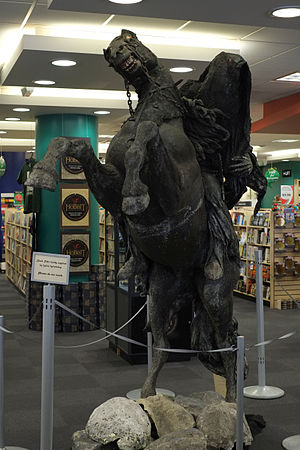
Nazgûl
Live-size model af en Nazgul på hans sorte hest
Nazgûl er en gruppe af onde riddere fra fantasy-romanen Ringenes Herre af den engelske forfatter J.R.R. Tolkien. De var ni menneskekonger, der hver blev skænket en af magtens ringe, og i deres begær efter magt faldt de hurtigt ind under Saurons kontrol, og på et tidspunkt i midten af den anden alder dukkede de for første gang op som de viljeløse ånder Nazgûl, Saurons loyale tjenere og viljeløse slaver. Deres eksistens afhang af Sauron og ringens eksistens.